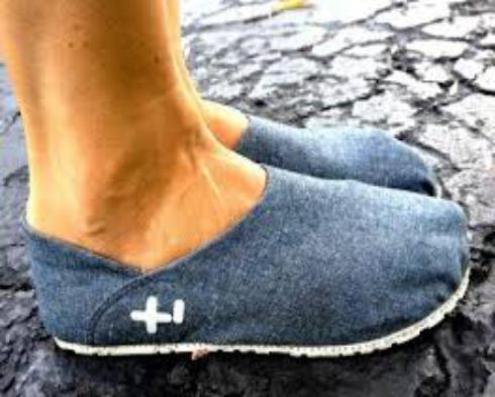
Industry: Clothes